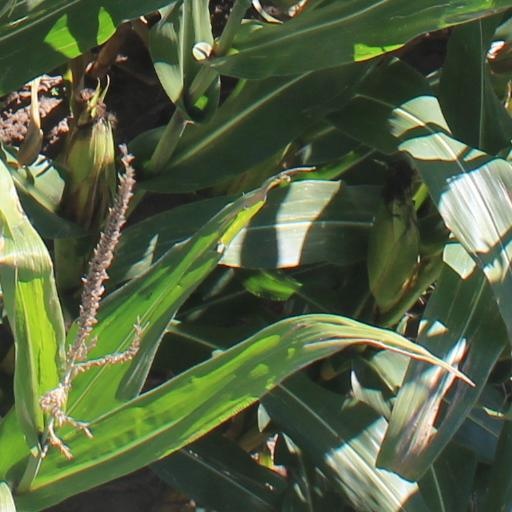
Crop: maize; corn